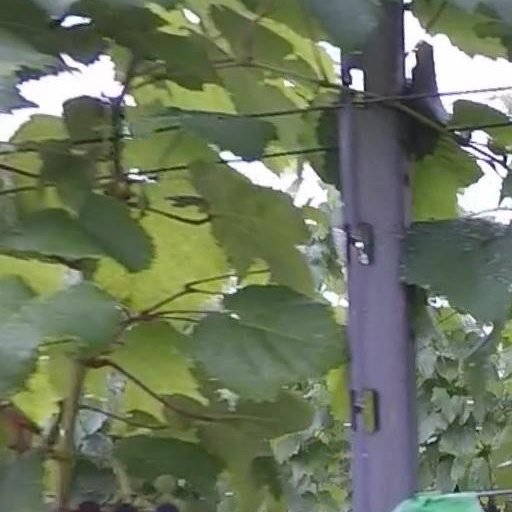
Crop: grape